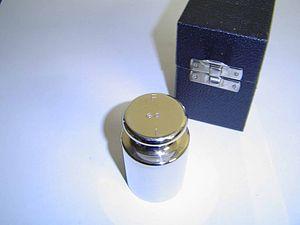
Photo de ma collection personnelle
Une balance, du latin bis et lanx, est un instrument de mesure qui sert à évaluer des masses par comparaison avec des « poids », dans le langage courant, ou « masses marquées » dont les masses sont connues.